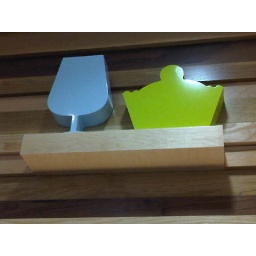
Nice wall decoration in M&S cafe (lovely vitra chairs as well!)